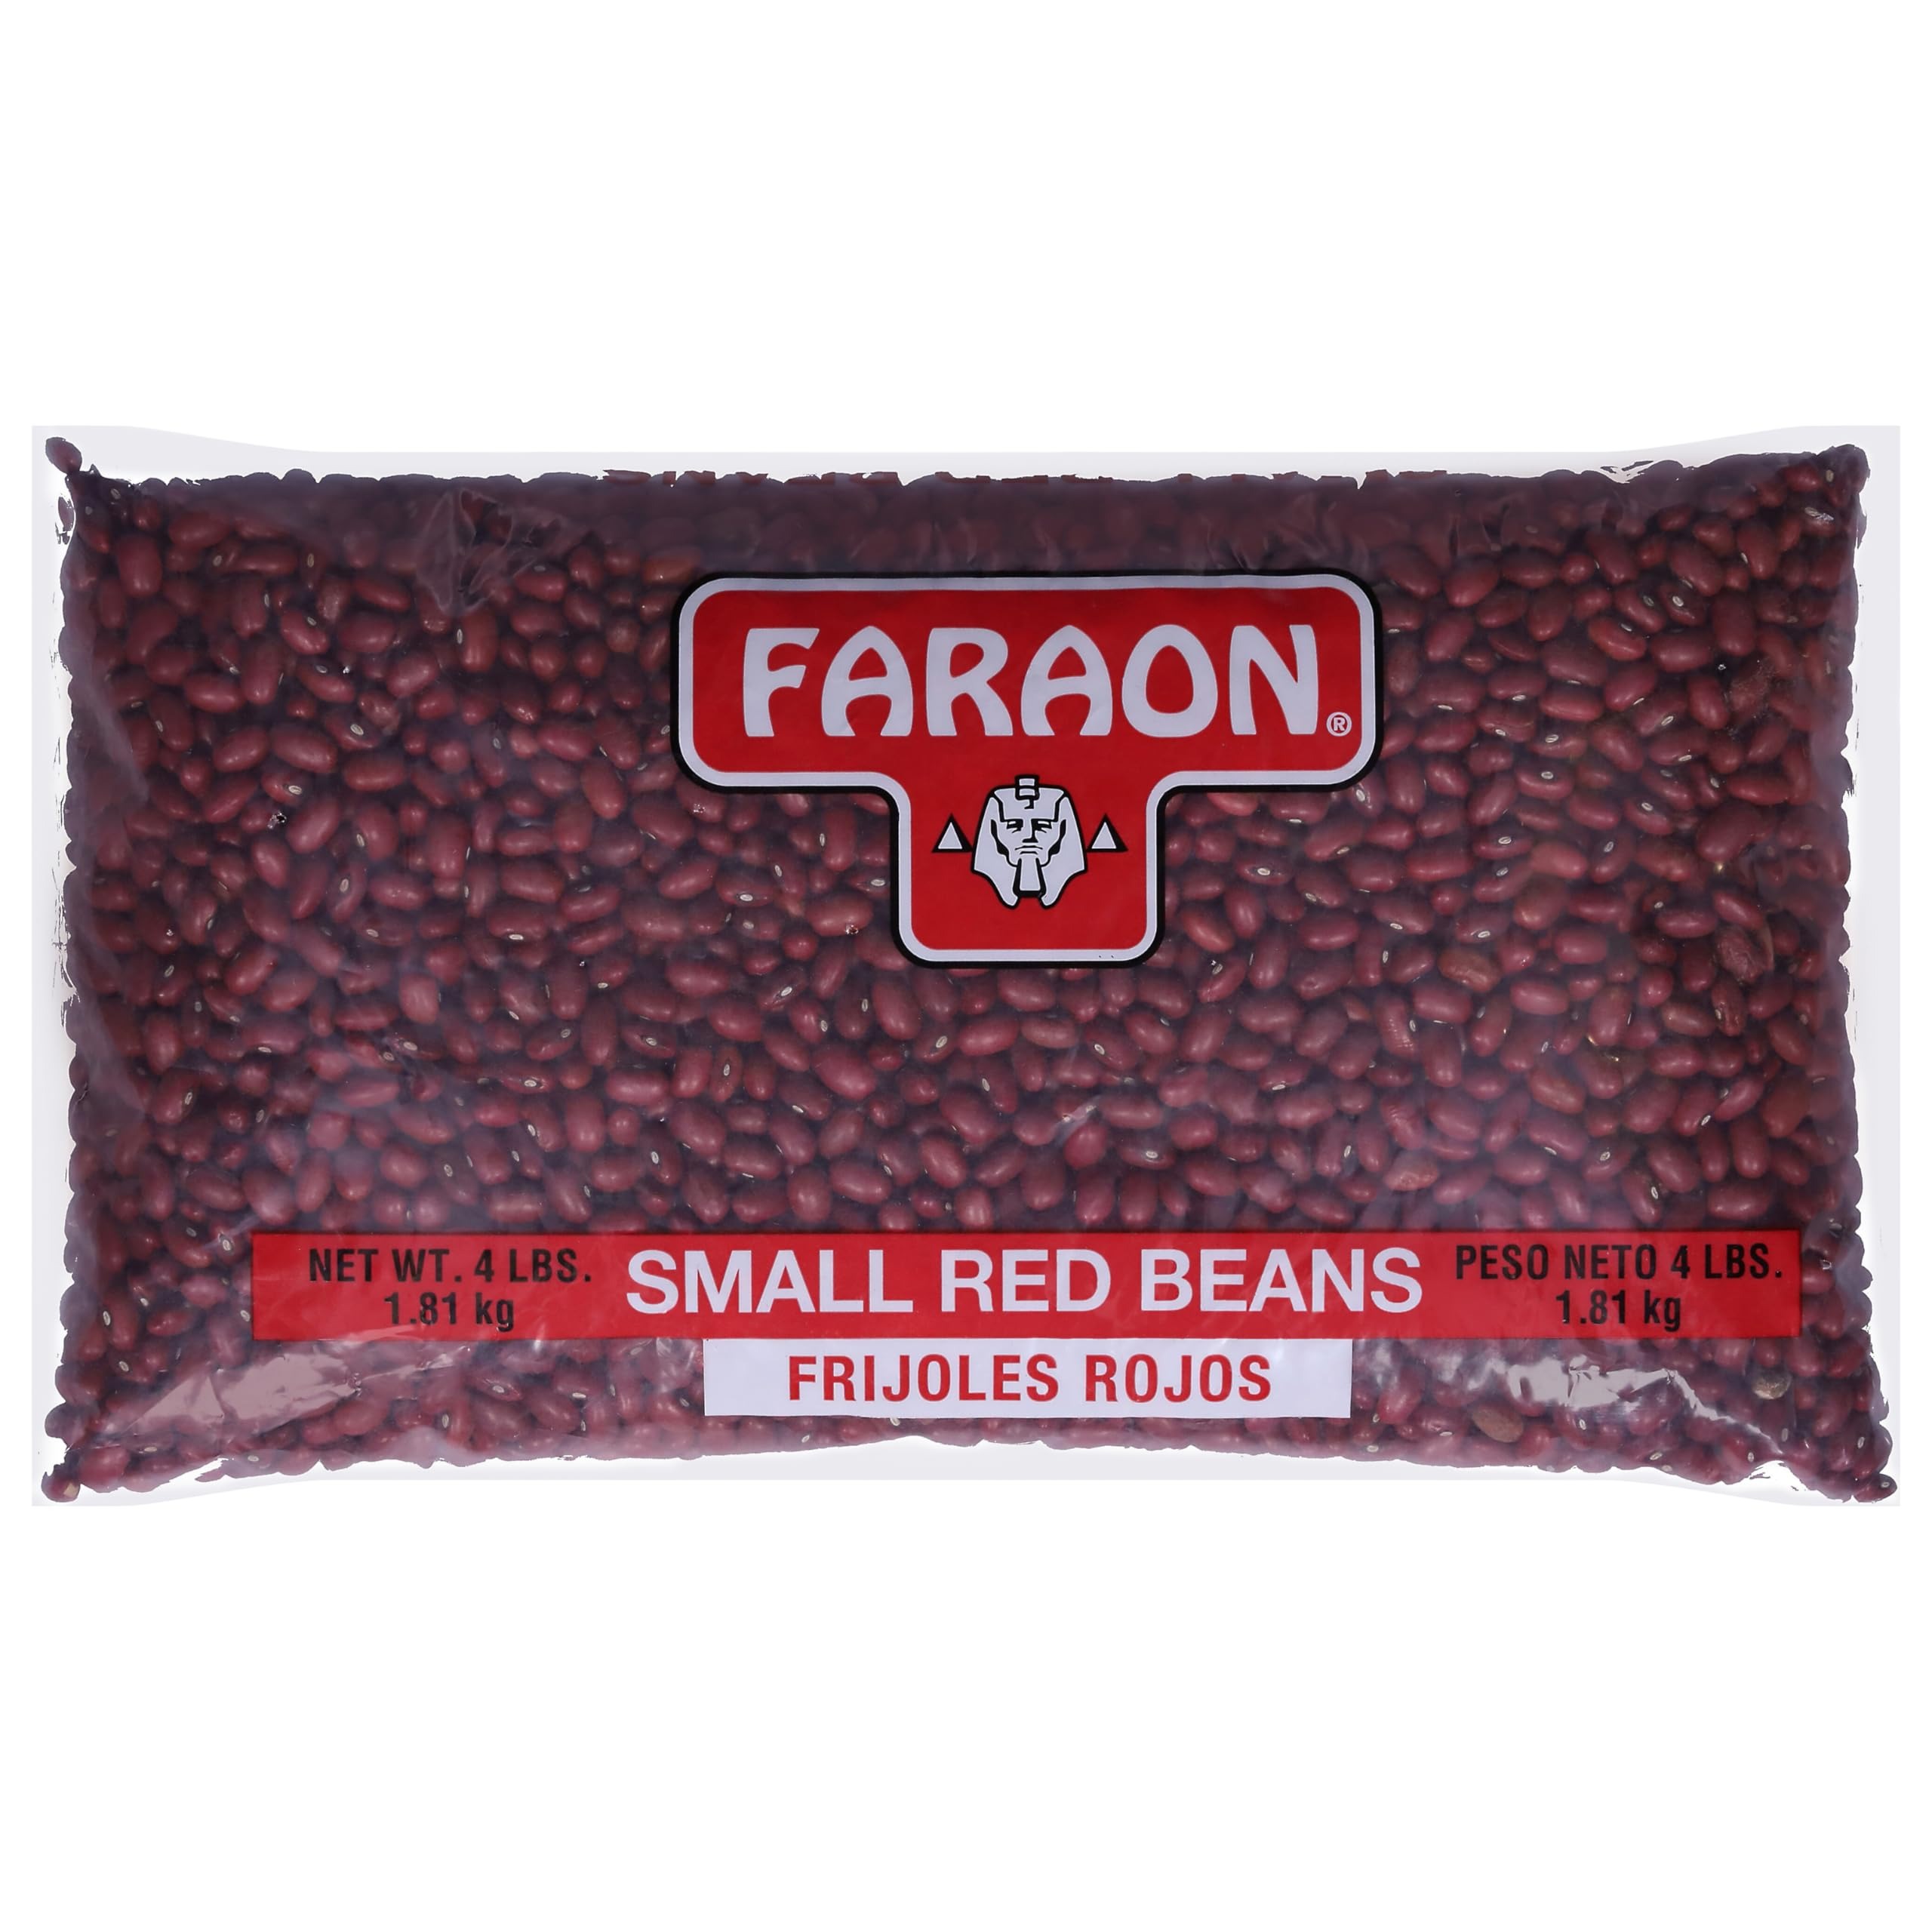
Item Name: Faraon, Red Beans Small, 64 Ounce
Bullet Point 1: www.faraon.com.
Bullet Point 2: Red Beans, Small
Bullet Point 3: Allergen Warning: This product was made in a facility that may also process common food allregens.
Product Description: www.faraon.com.
Value: nan
Unit: None

Price: 6.13